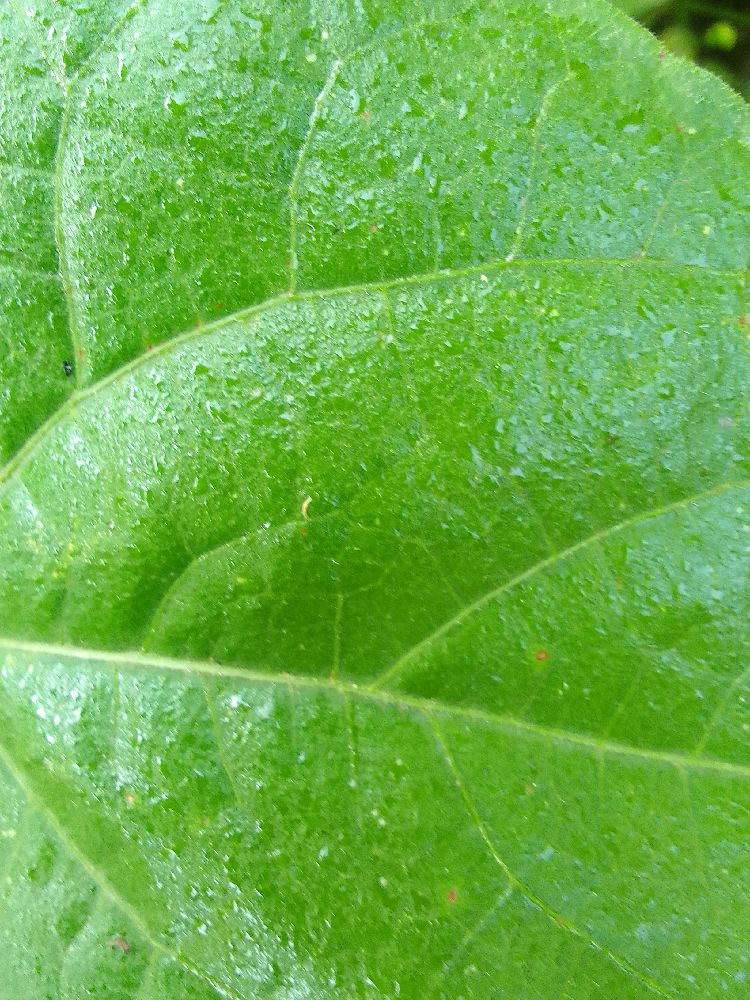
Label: healthy